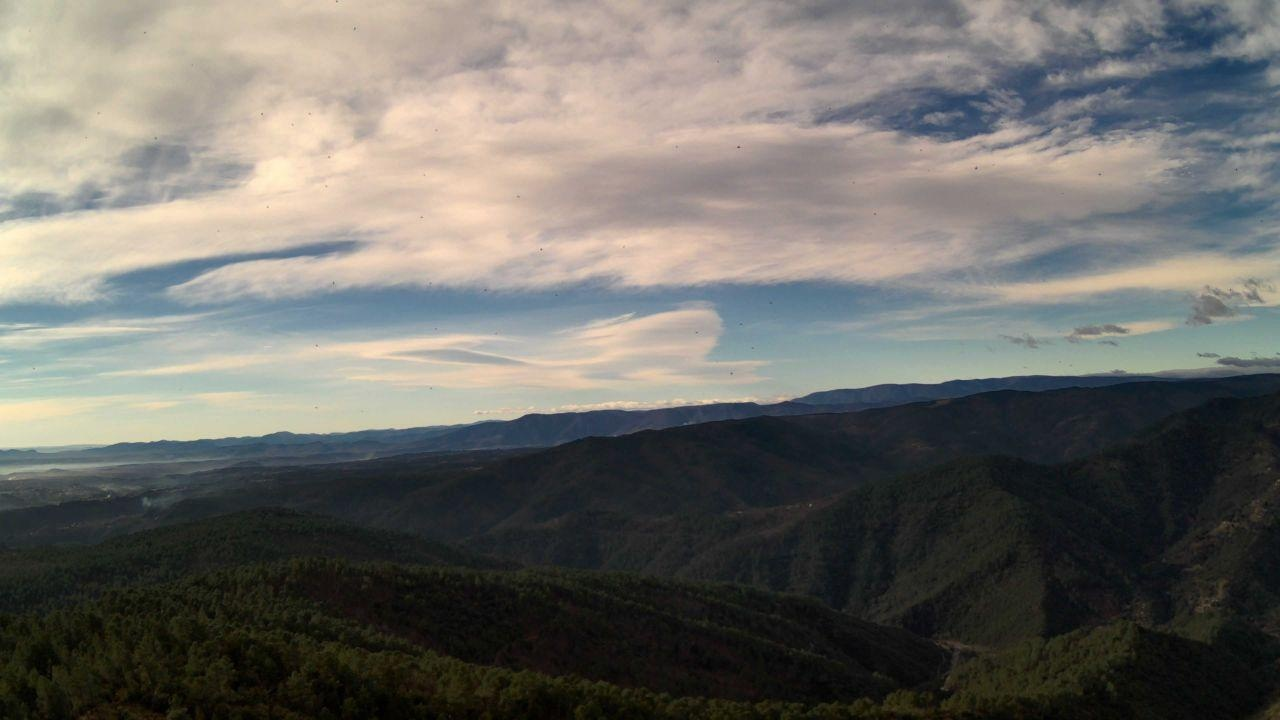
Fire: no
Smoke: yes